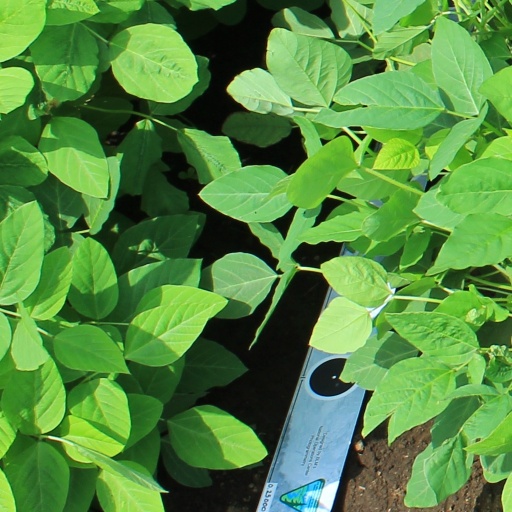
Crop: soybean